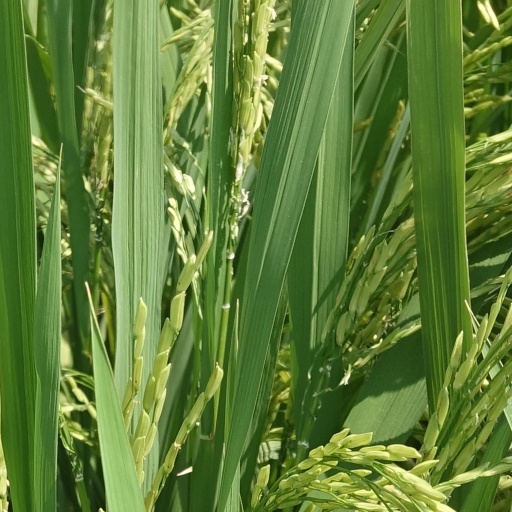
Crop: rice